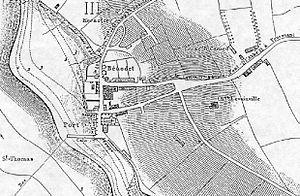
Le bourg de Bénodet en 1879
Bénodet est une commune française située dans le sud du département du Finistère, en région Bretagne. C'est une station balnéaire classée. La commune se dénommait Perguet jusqu'en 1878. Ses habitants s'appellent les Bénodétois. Le slogan de la ville est « Bénodet, la station balnéaire 5 étoiles ! » auquel s'est récemment ajouté « La station cinq étoiles ». Bénodet fait désormais partie de la « Riviera bretonne », nouvelle appellation touristique réunissant, outre Bénodet, Fouesnant et La Forêt-Fouesnant.